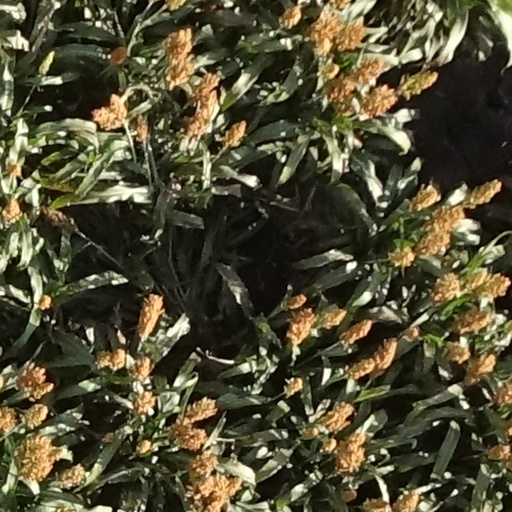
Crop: sorghum